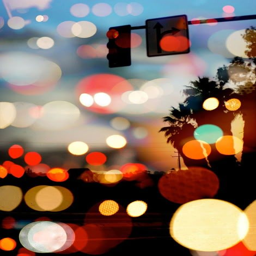
turn left at a red light twice